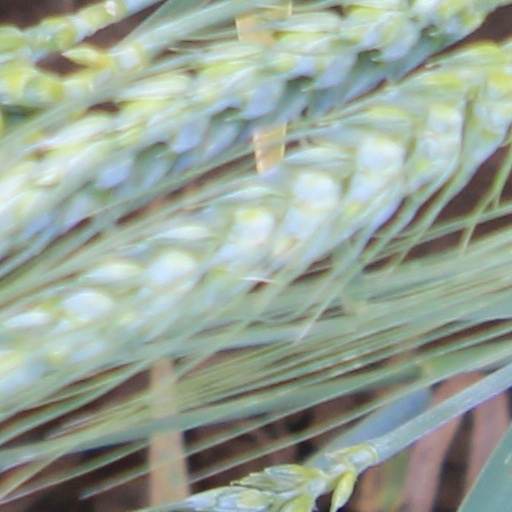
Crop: wheat